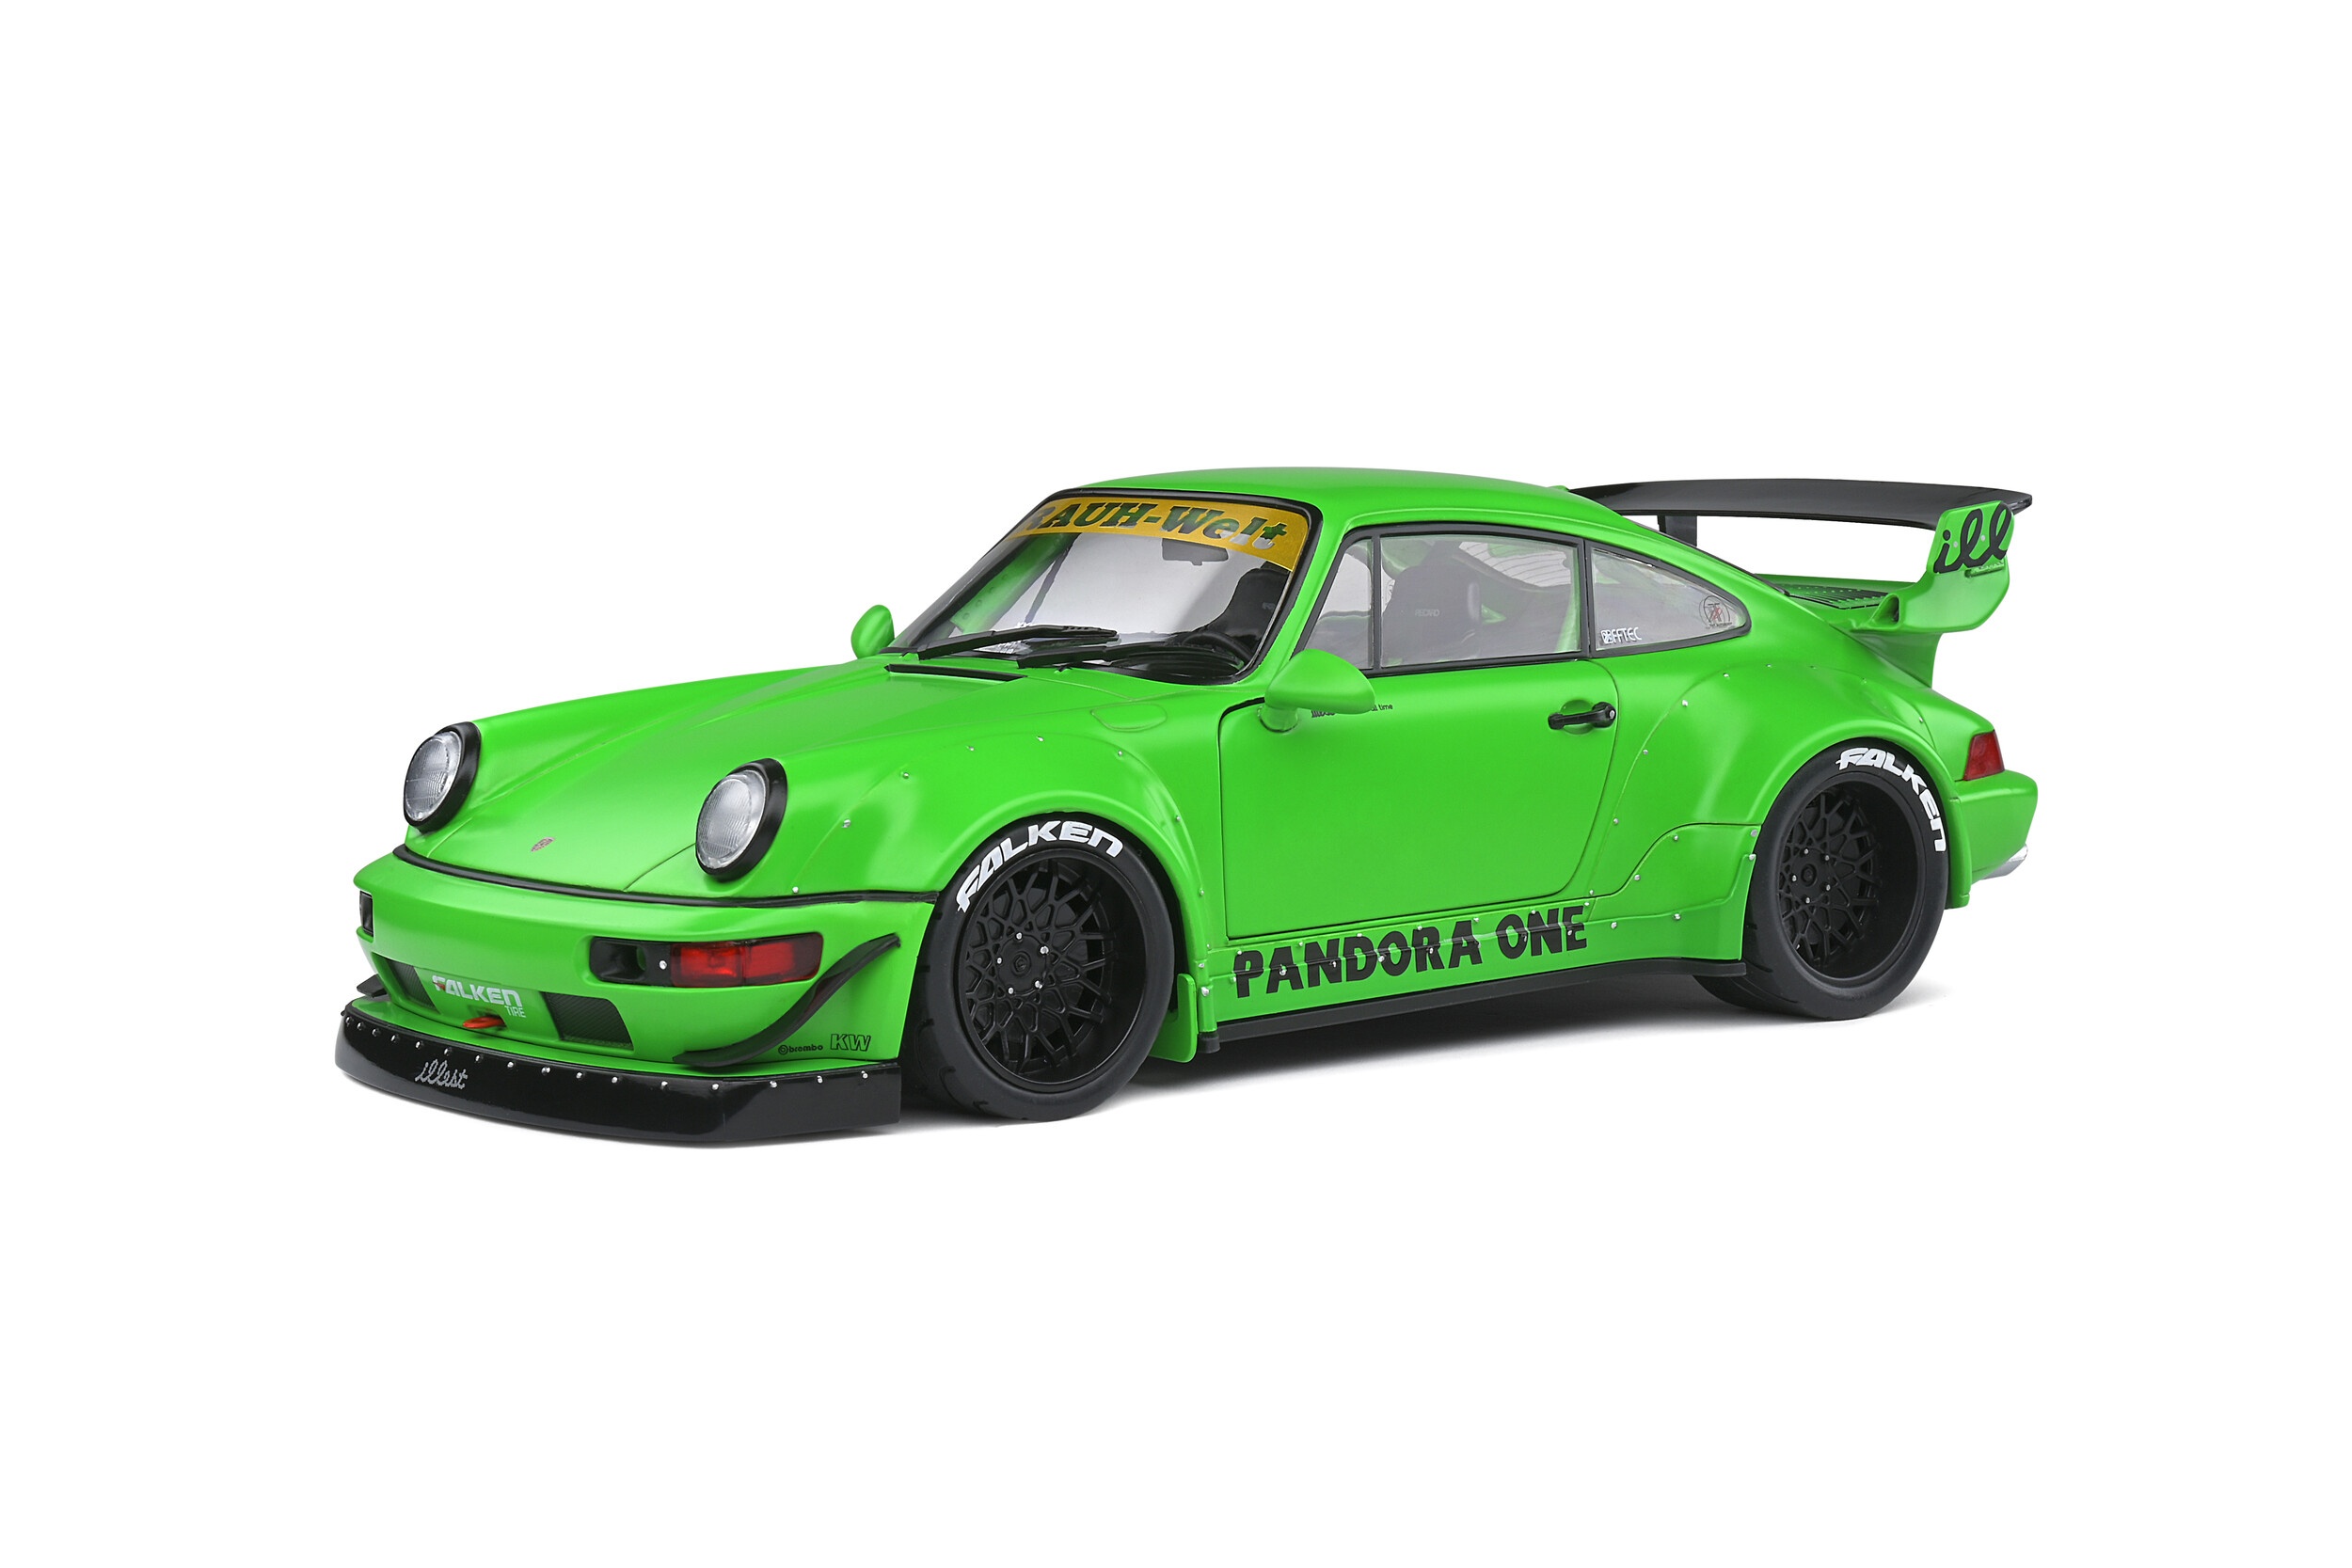
2016 Porsche 911 964 RWB Pandora One 1:18 - Diecast Scale Model | Solido
Brand: by Solido, France
Scale 1:18 Die-Cast Scale Model Officially licenced collectible model Material: Metal, Plastic and rubber. Size: 28cm x 13cm x 10cm Age: 14 Y+
Category: Toys & Games > Toys > Play Vehicles